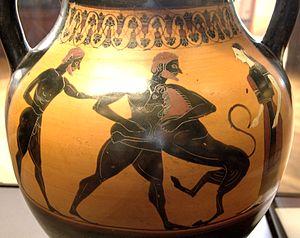
Héraclès et le lion de Némée. Face B d'une amphore attique à figures noires, groupe de Londres B174, Athènes, v. 540 av. J.-C.